The Jean Arthur Show

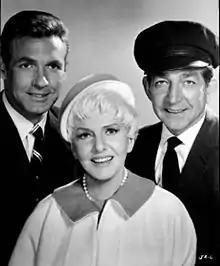
L-R: Ron Harper, Jean Arthur and Leonard Stone

The Jean Arthur Show is an American situation comedy that aired on CBS from September 12 to December 5, 1966. The series was sponsored by General Foods.